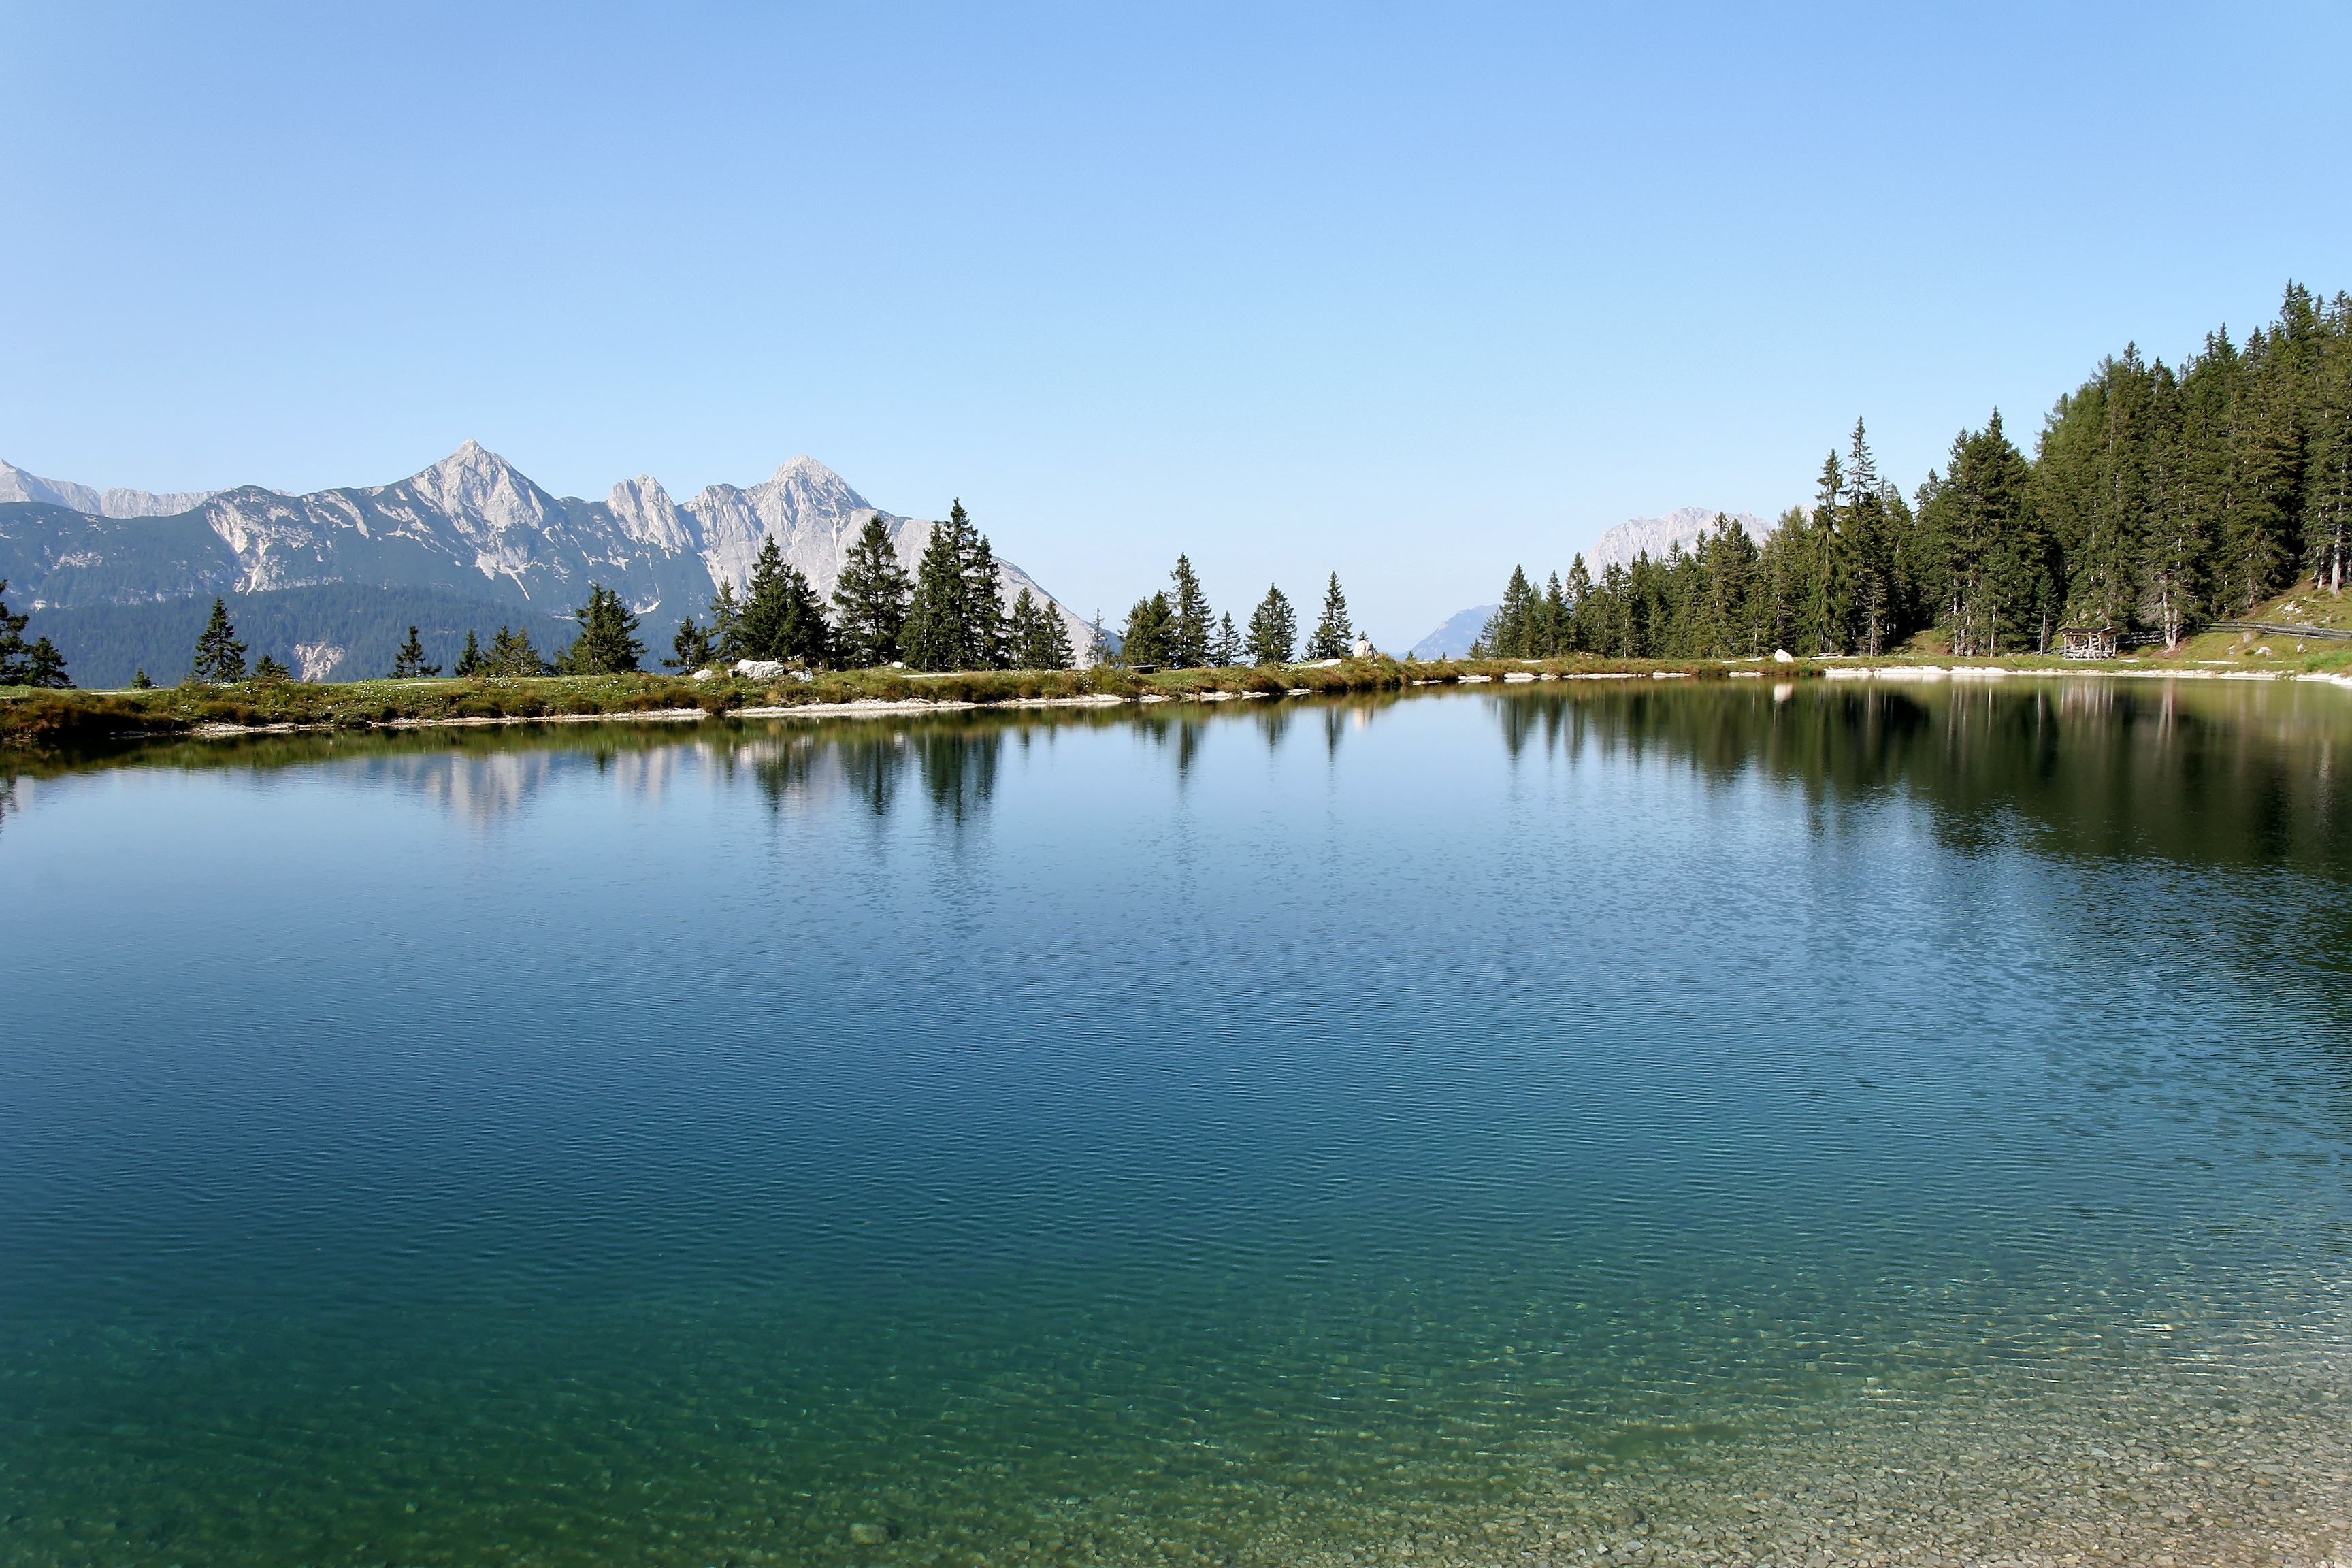
landscape, tree, water, nature, wilderness, mountain, lake, river, pond, reflection, blue, reservoir, body of water, sunny, mountains, loch